Soyuz-B

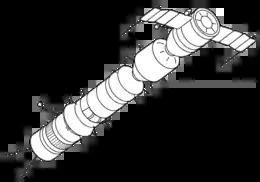
Soyuz-B (centre) docked with Soyuz 7K-A and Soyuz-V

Soyuz-B ( meaning Union-B) or Soyuz 9K was a proposed Soviet spacecraft, which was designed for use as an orbital tug. A number of applications were proposed for it, including use as part of the Soyuz A-B-V complex for crewed circumlunar spaceflight.